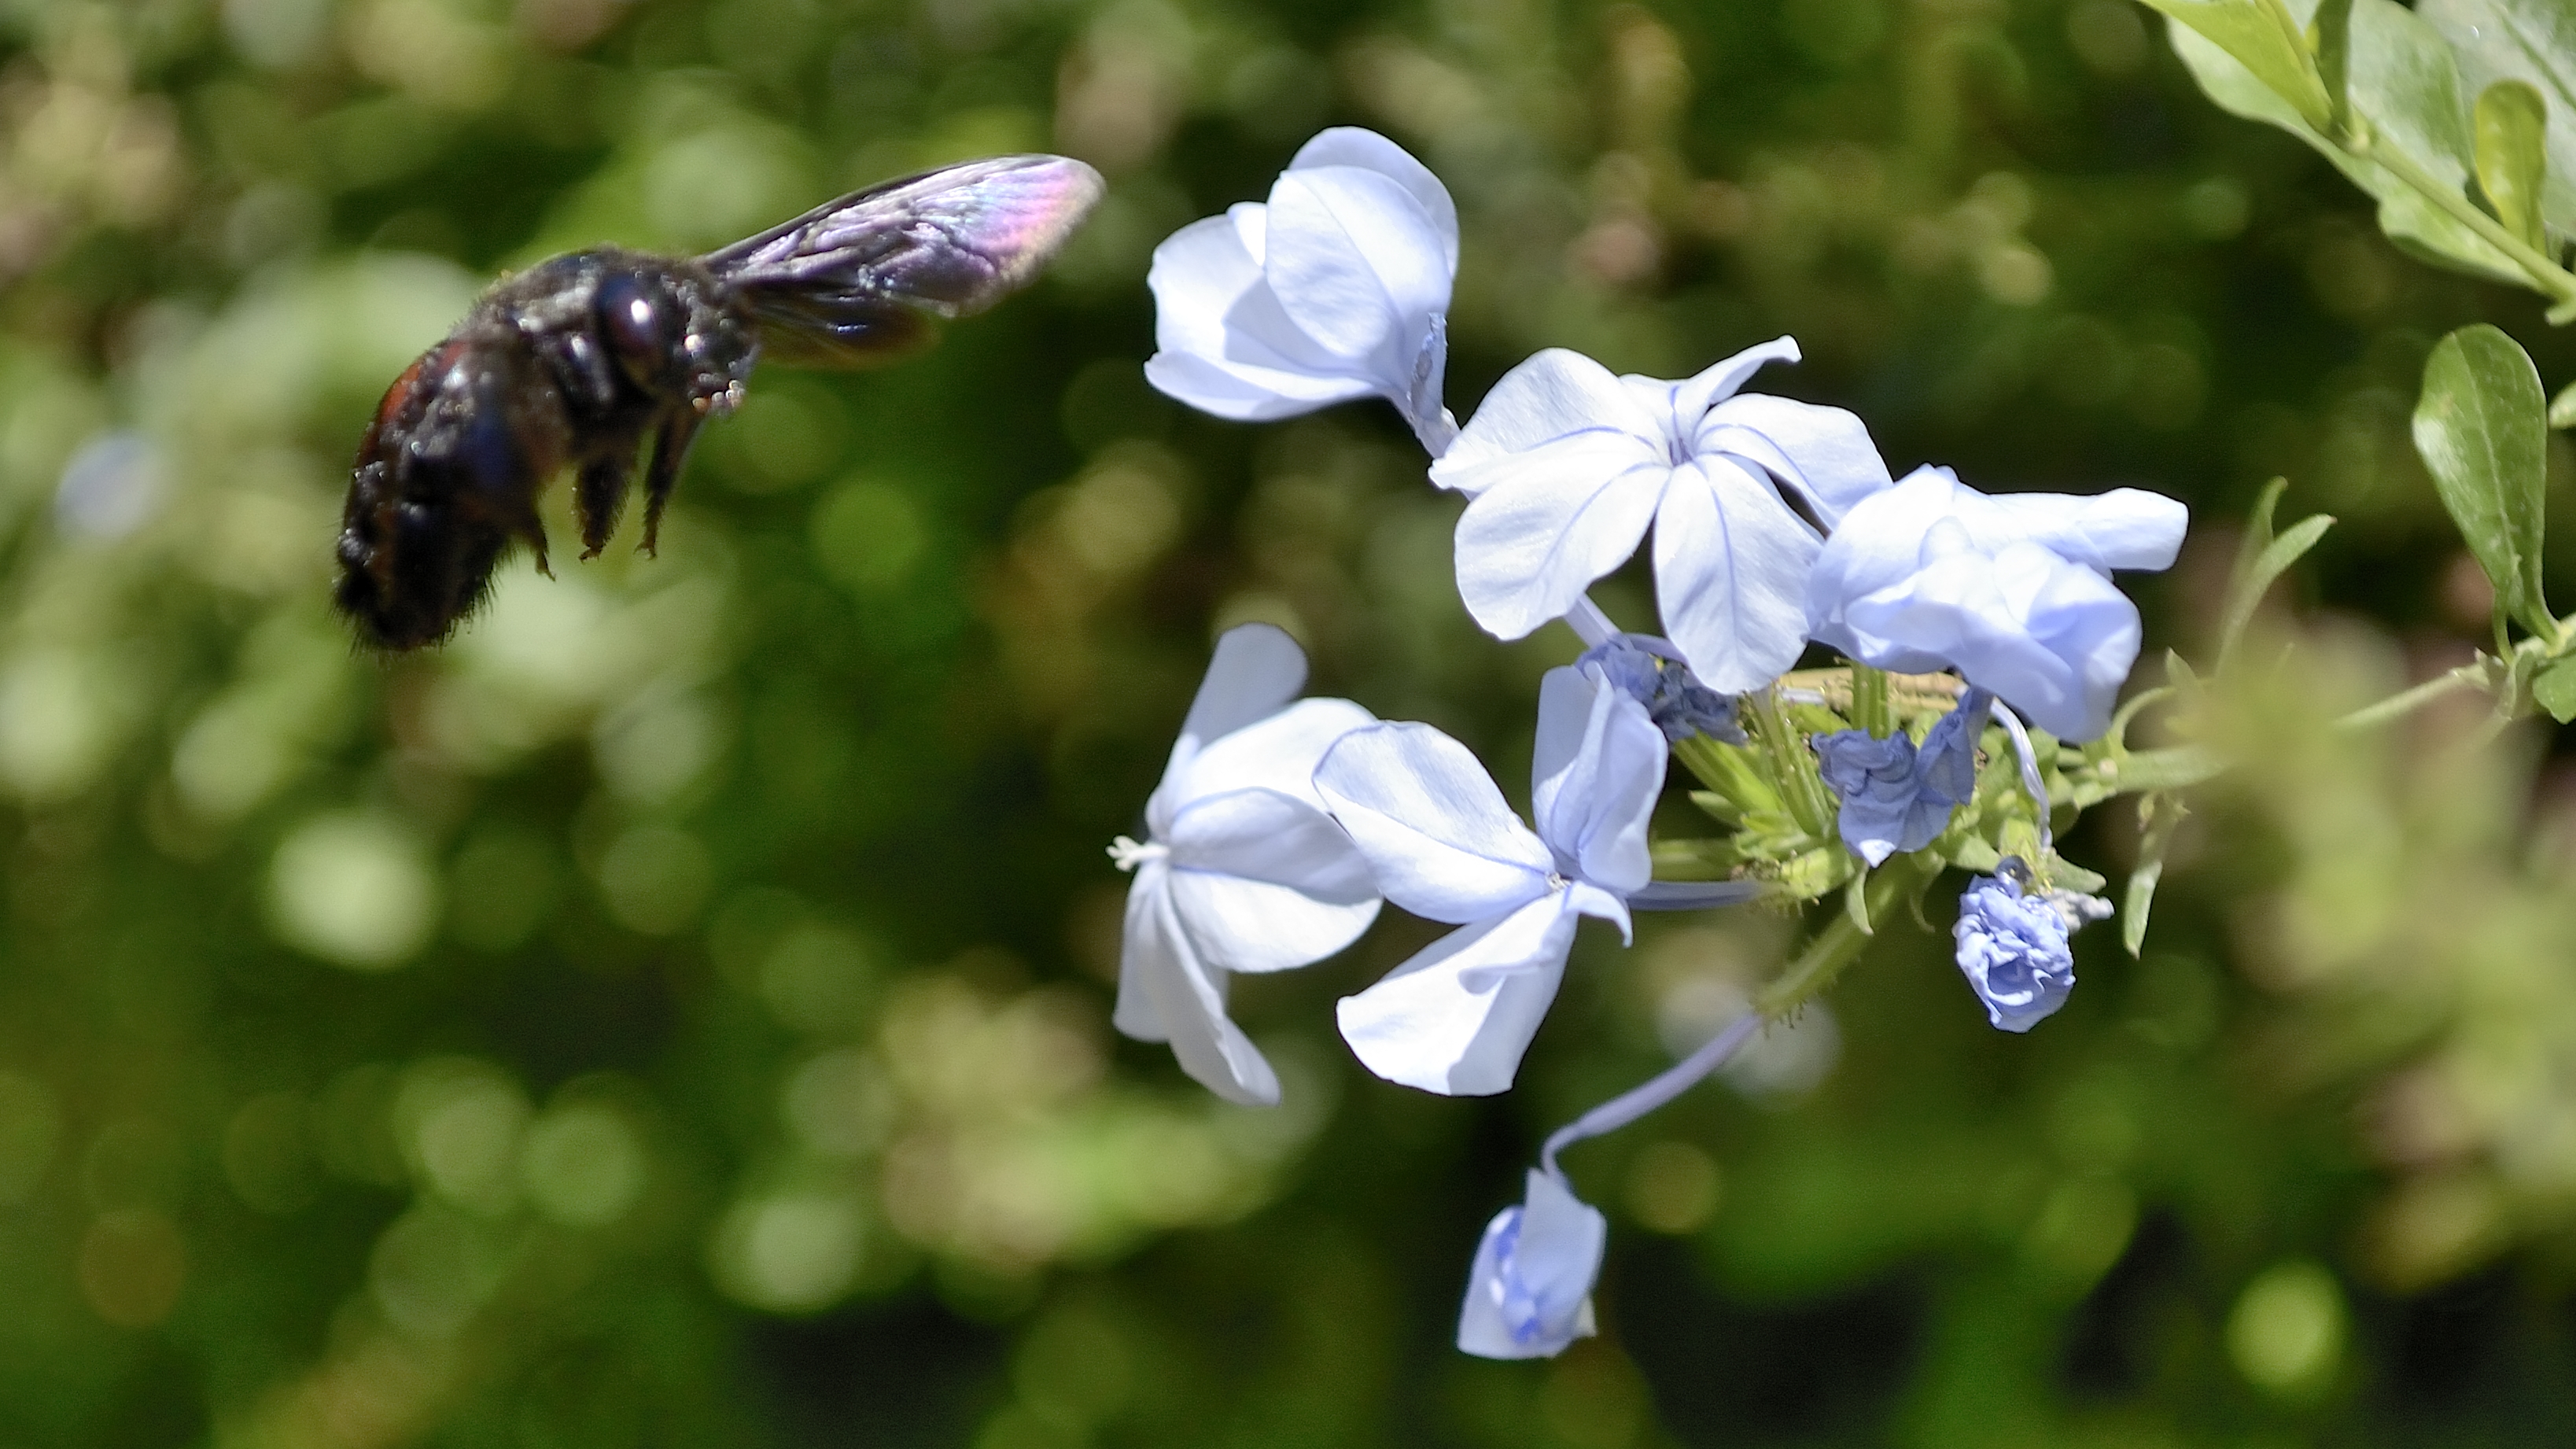
nature, blossom, plant, meadow, flower, insect, botany, flora, fauna, invertebrate, wildflower, bee, nectar, macro photography, flowering plant, honey bee, pollinator, land plant, membrane winged insect